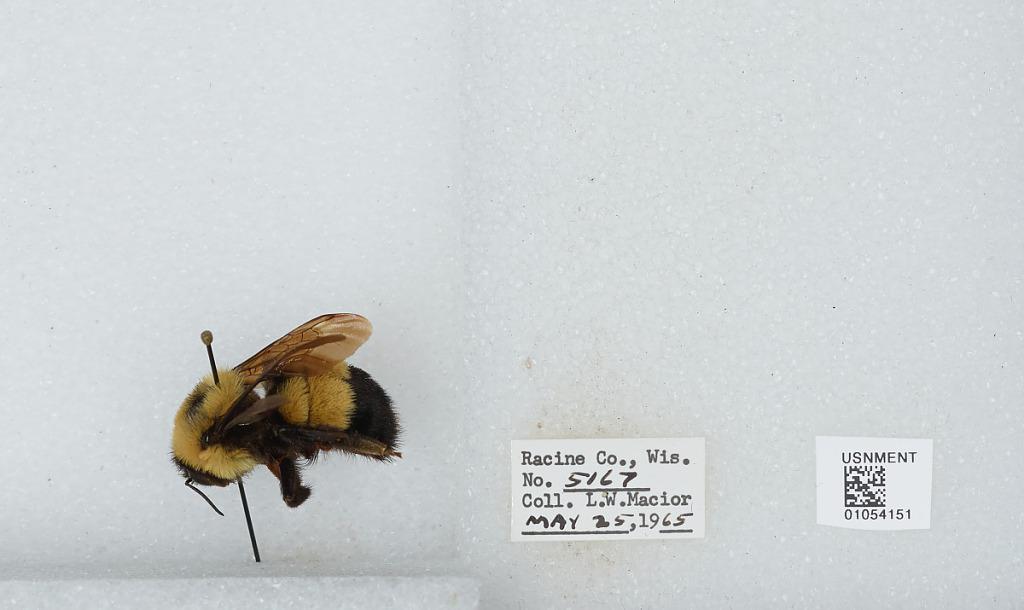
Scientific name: Bombus (Bombus) affinis Cresson
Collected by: L. Macior
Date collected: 1965-5-25
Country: United States
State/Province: Wisconsin
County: Racine
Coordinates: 42.78, -87.76